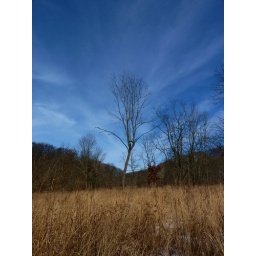
tree in the sky